Mestizo

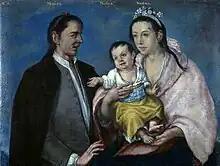
Mestizo-Mestiza, Peru, circa 1770

Initially colonial Argentina and Uruguay had a predominantly mestizo population like the rest of the Spanish colonies, but due to a flood of continuous European migration waves in the 19th and early 20th centuries and the repeated intermarriage with Europeans, most of them coming from Italy and Spain, this intensified the European influence on culture and society in Argentina and Uruguay. As a result, the Mestizo population became a so-called Castizo population. As a result, the term Mestizo has seen a decrease in use. Nevertheless, the cultural practice of the region is commonly centred on the figure of the Gaucho, which intrinsically mixes European and native traditions.